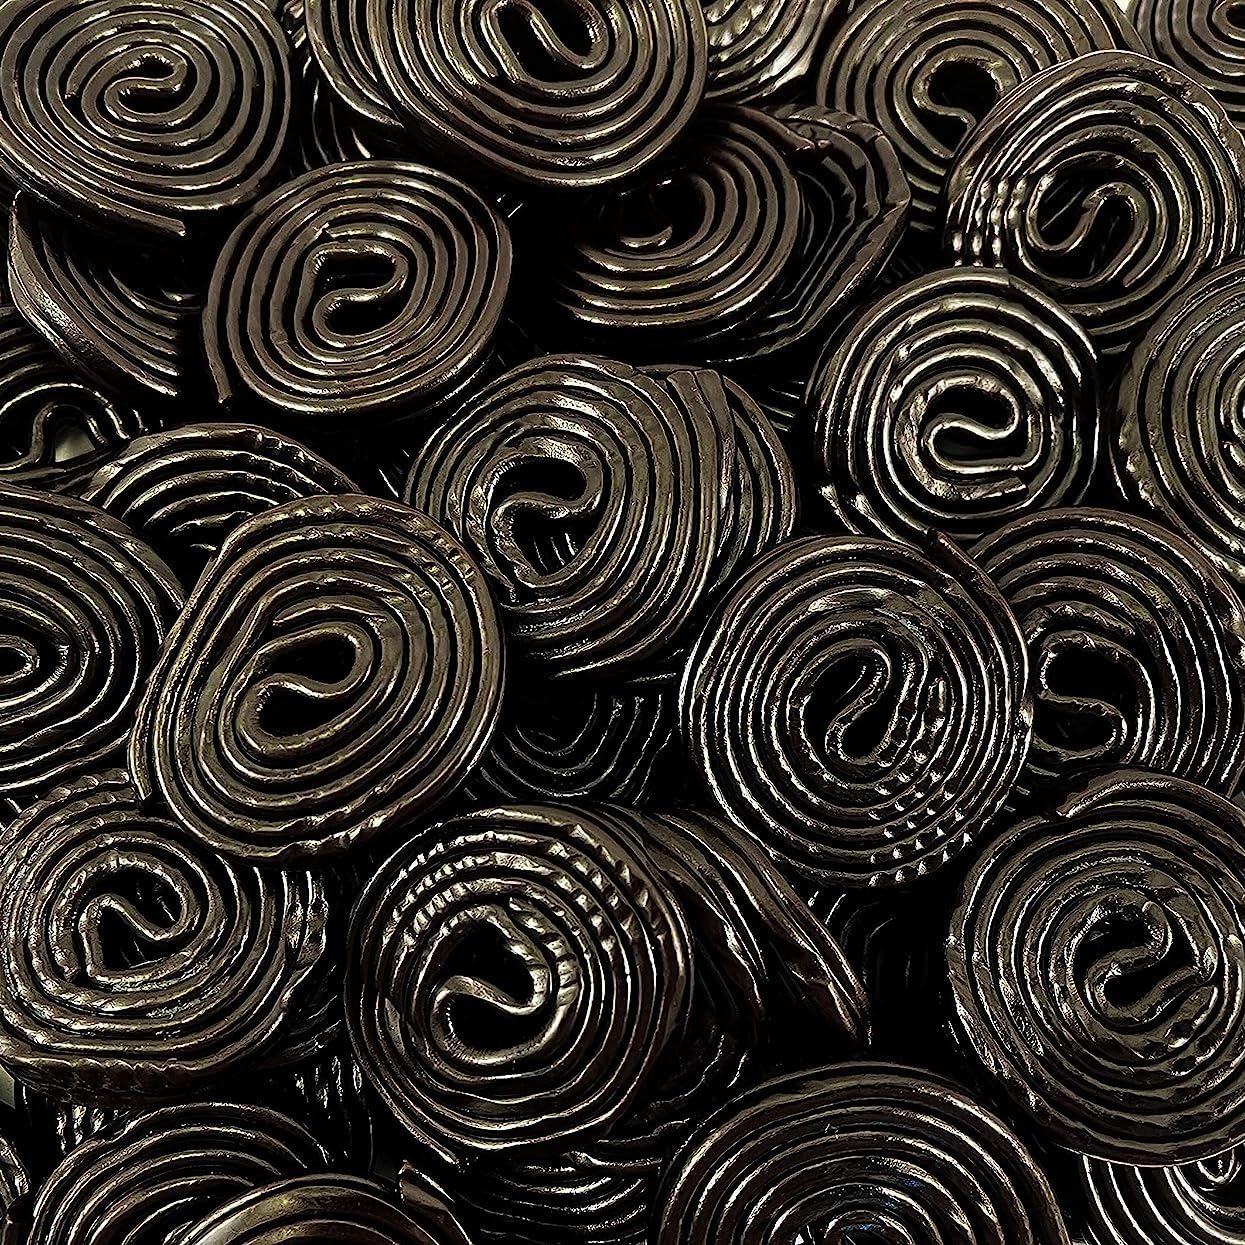
Item Name: Gerrit's Broadway Wheels Candy | 2.5 Pound Bag | Black Licorice Rolls
Bullet Point 1: Celebrate with Gerrit's Broadway Wheels Candy; it is the perfect addition to any celebrate
Bullet Point 2: Gerrit's broadway on wheels rolls in black licorice flavor
Bullet Point 3: Enjoy Broadway Black Licorice Wheels candy for any occasions including celebrations, birthdays, holiday parties, office bowls, stocking stuffers, piñatas, movie nights, and school events
Bullet Point 4: Packed by LaetaFood; bulk 2.5 lbs; approximately 90 pieces
Product Description: Gerrit's Broadway Wheels Candy, Black Licorice Flavor Candy Rolls, 2.5 Pound Bag
Value: 40.0
Unit: Ounce

Price: 23.99